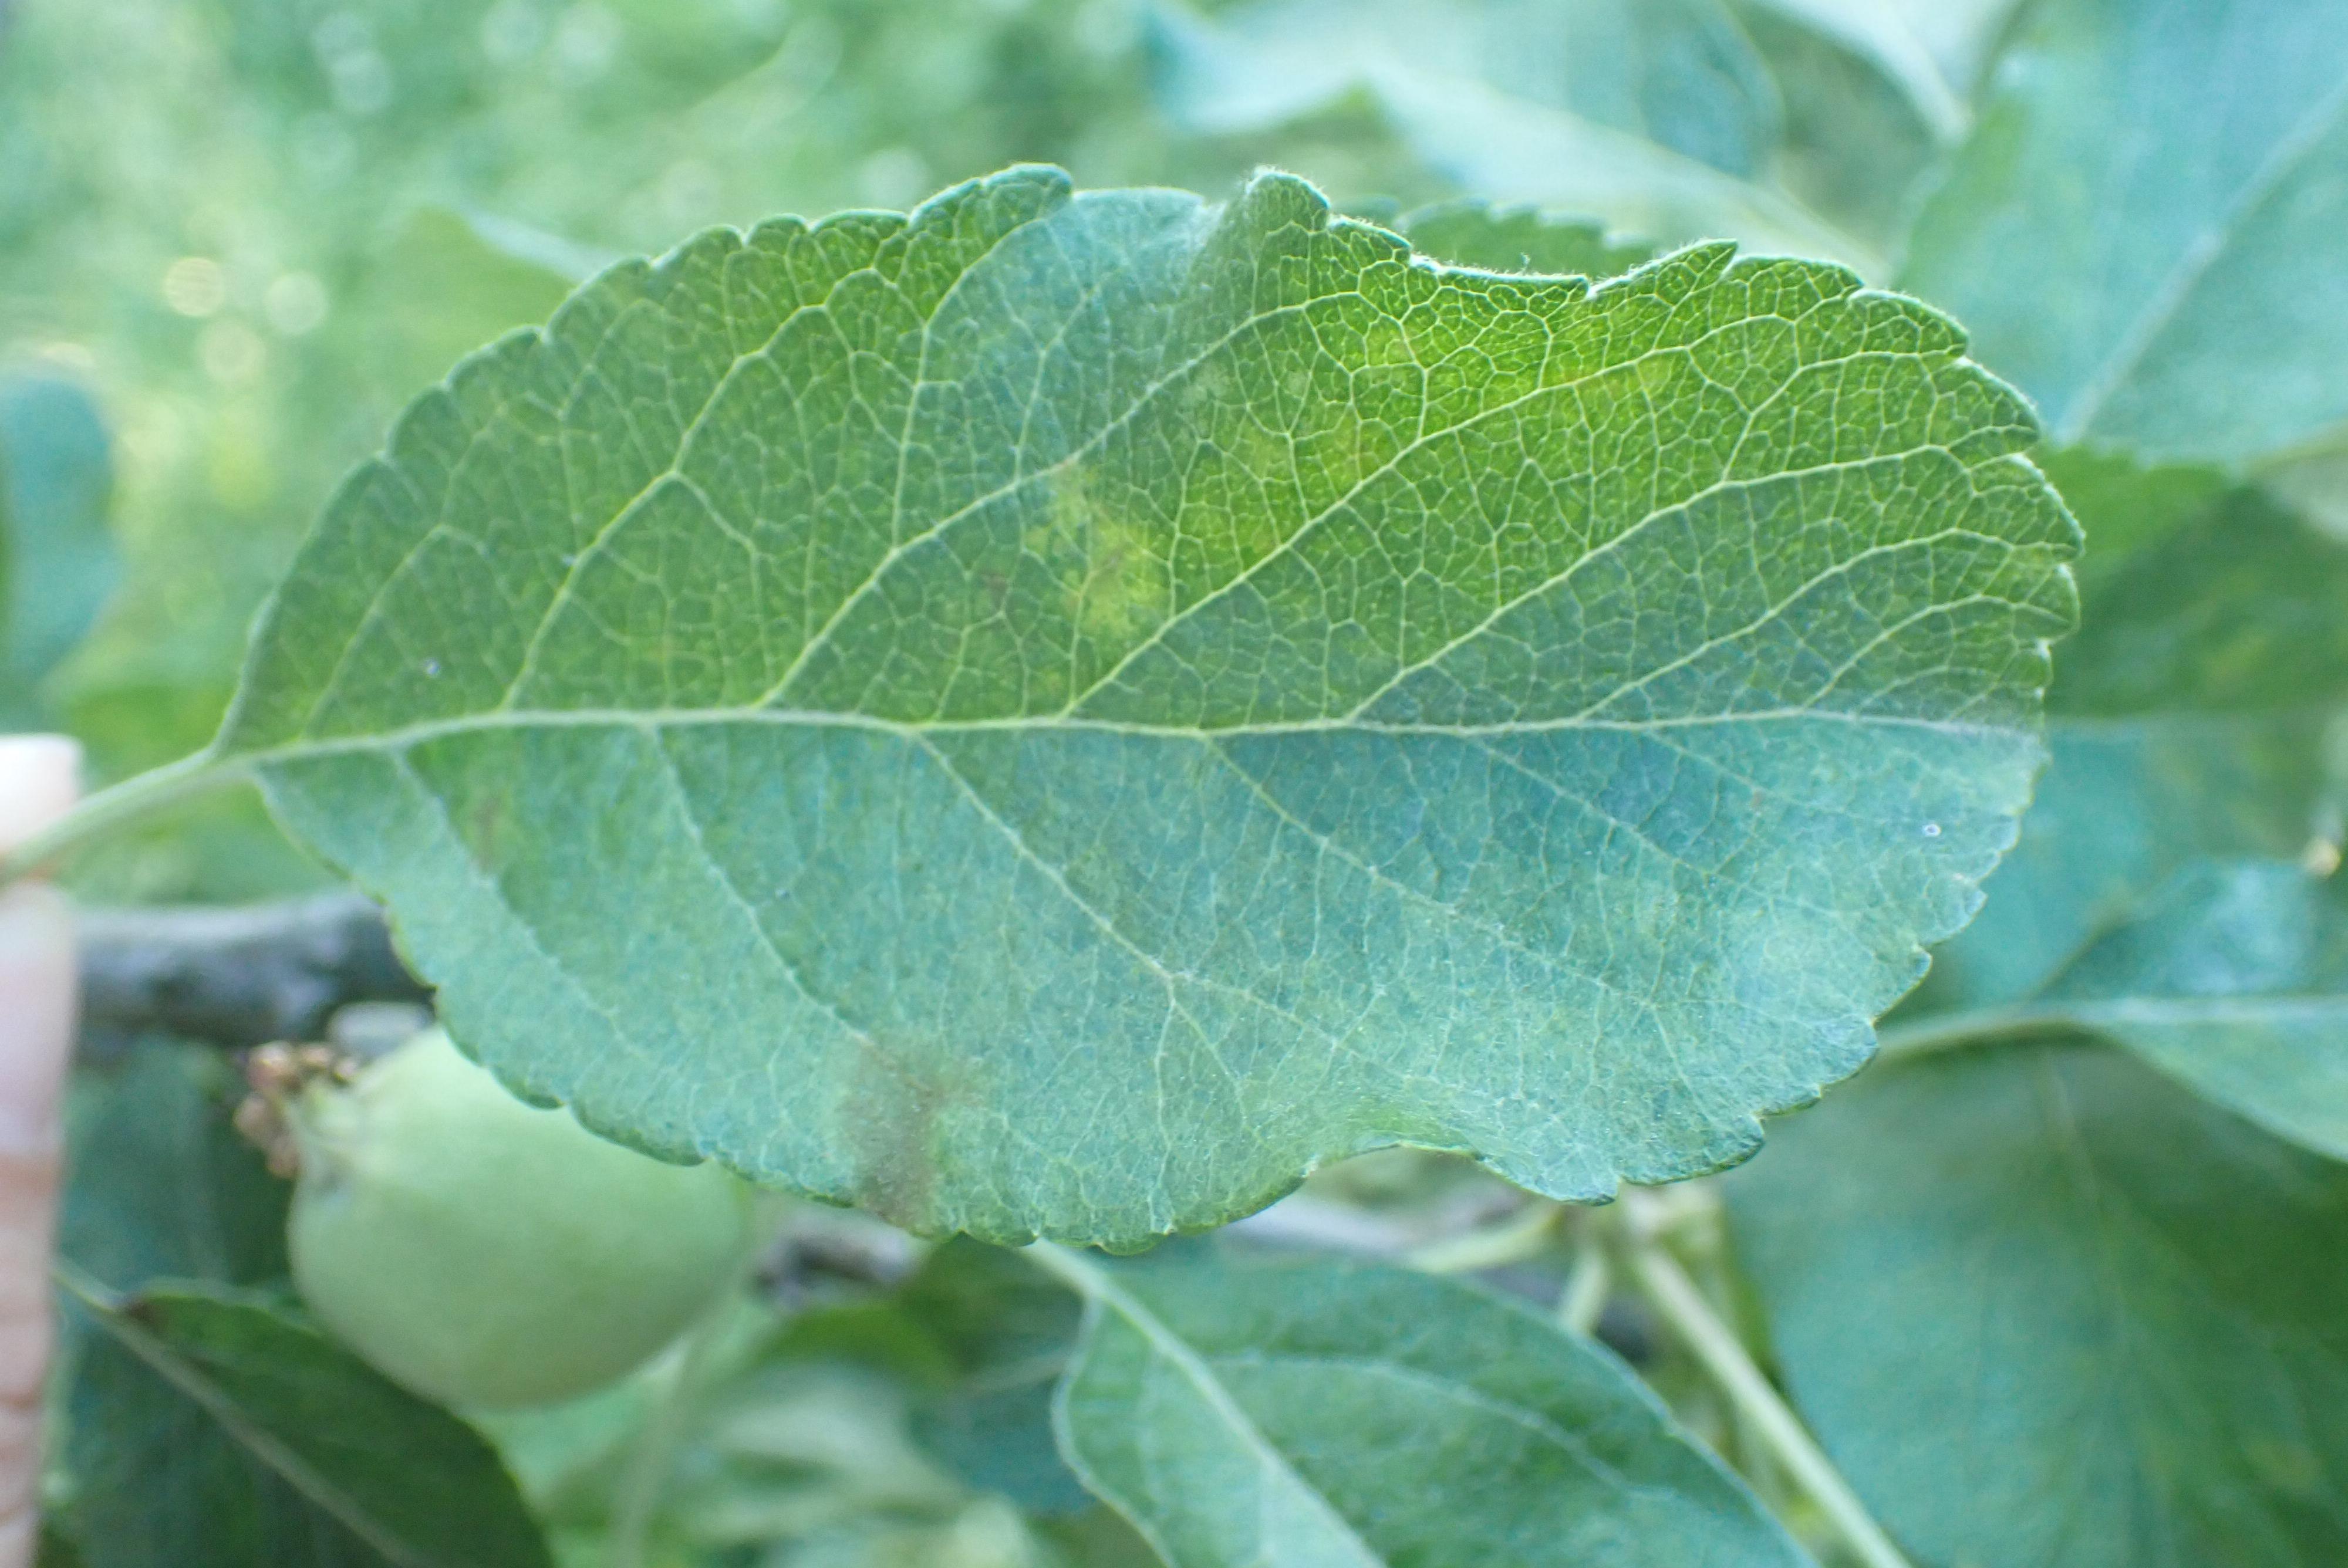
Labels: scab